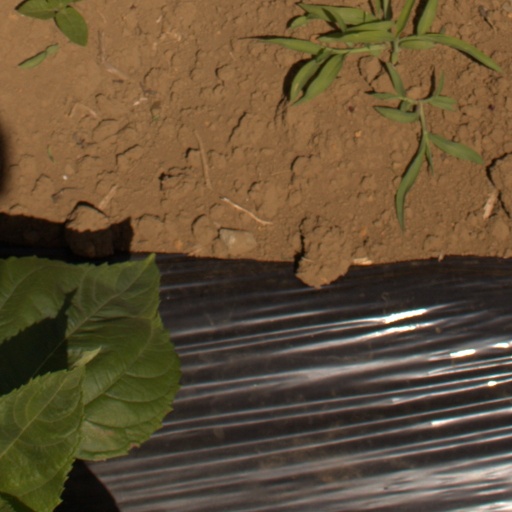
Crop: Jerusalem artichoke